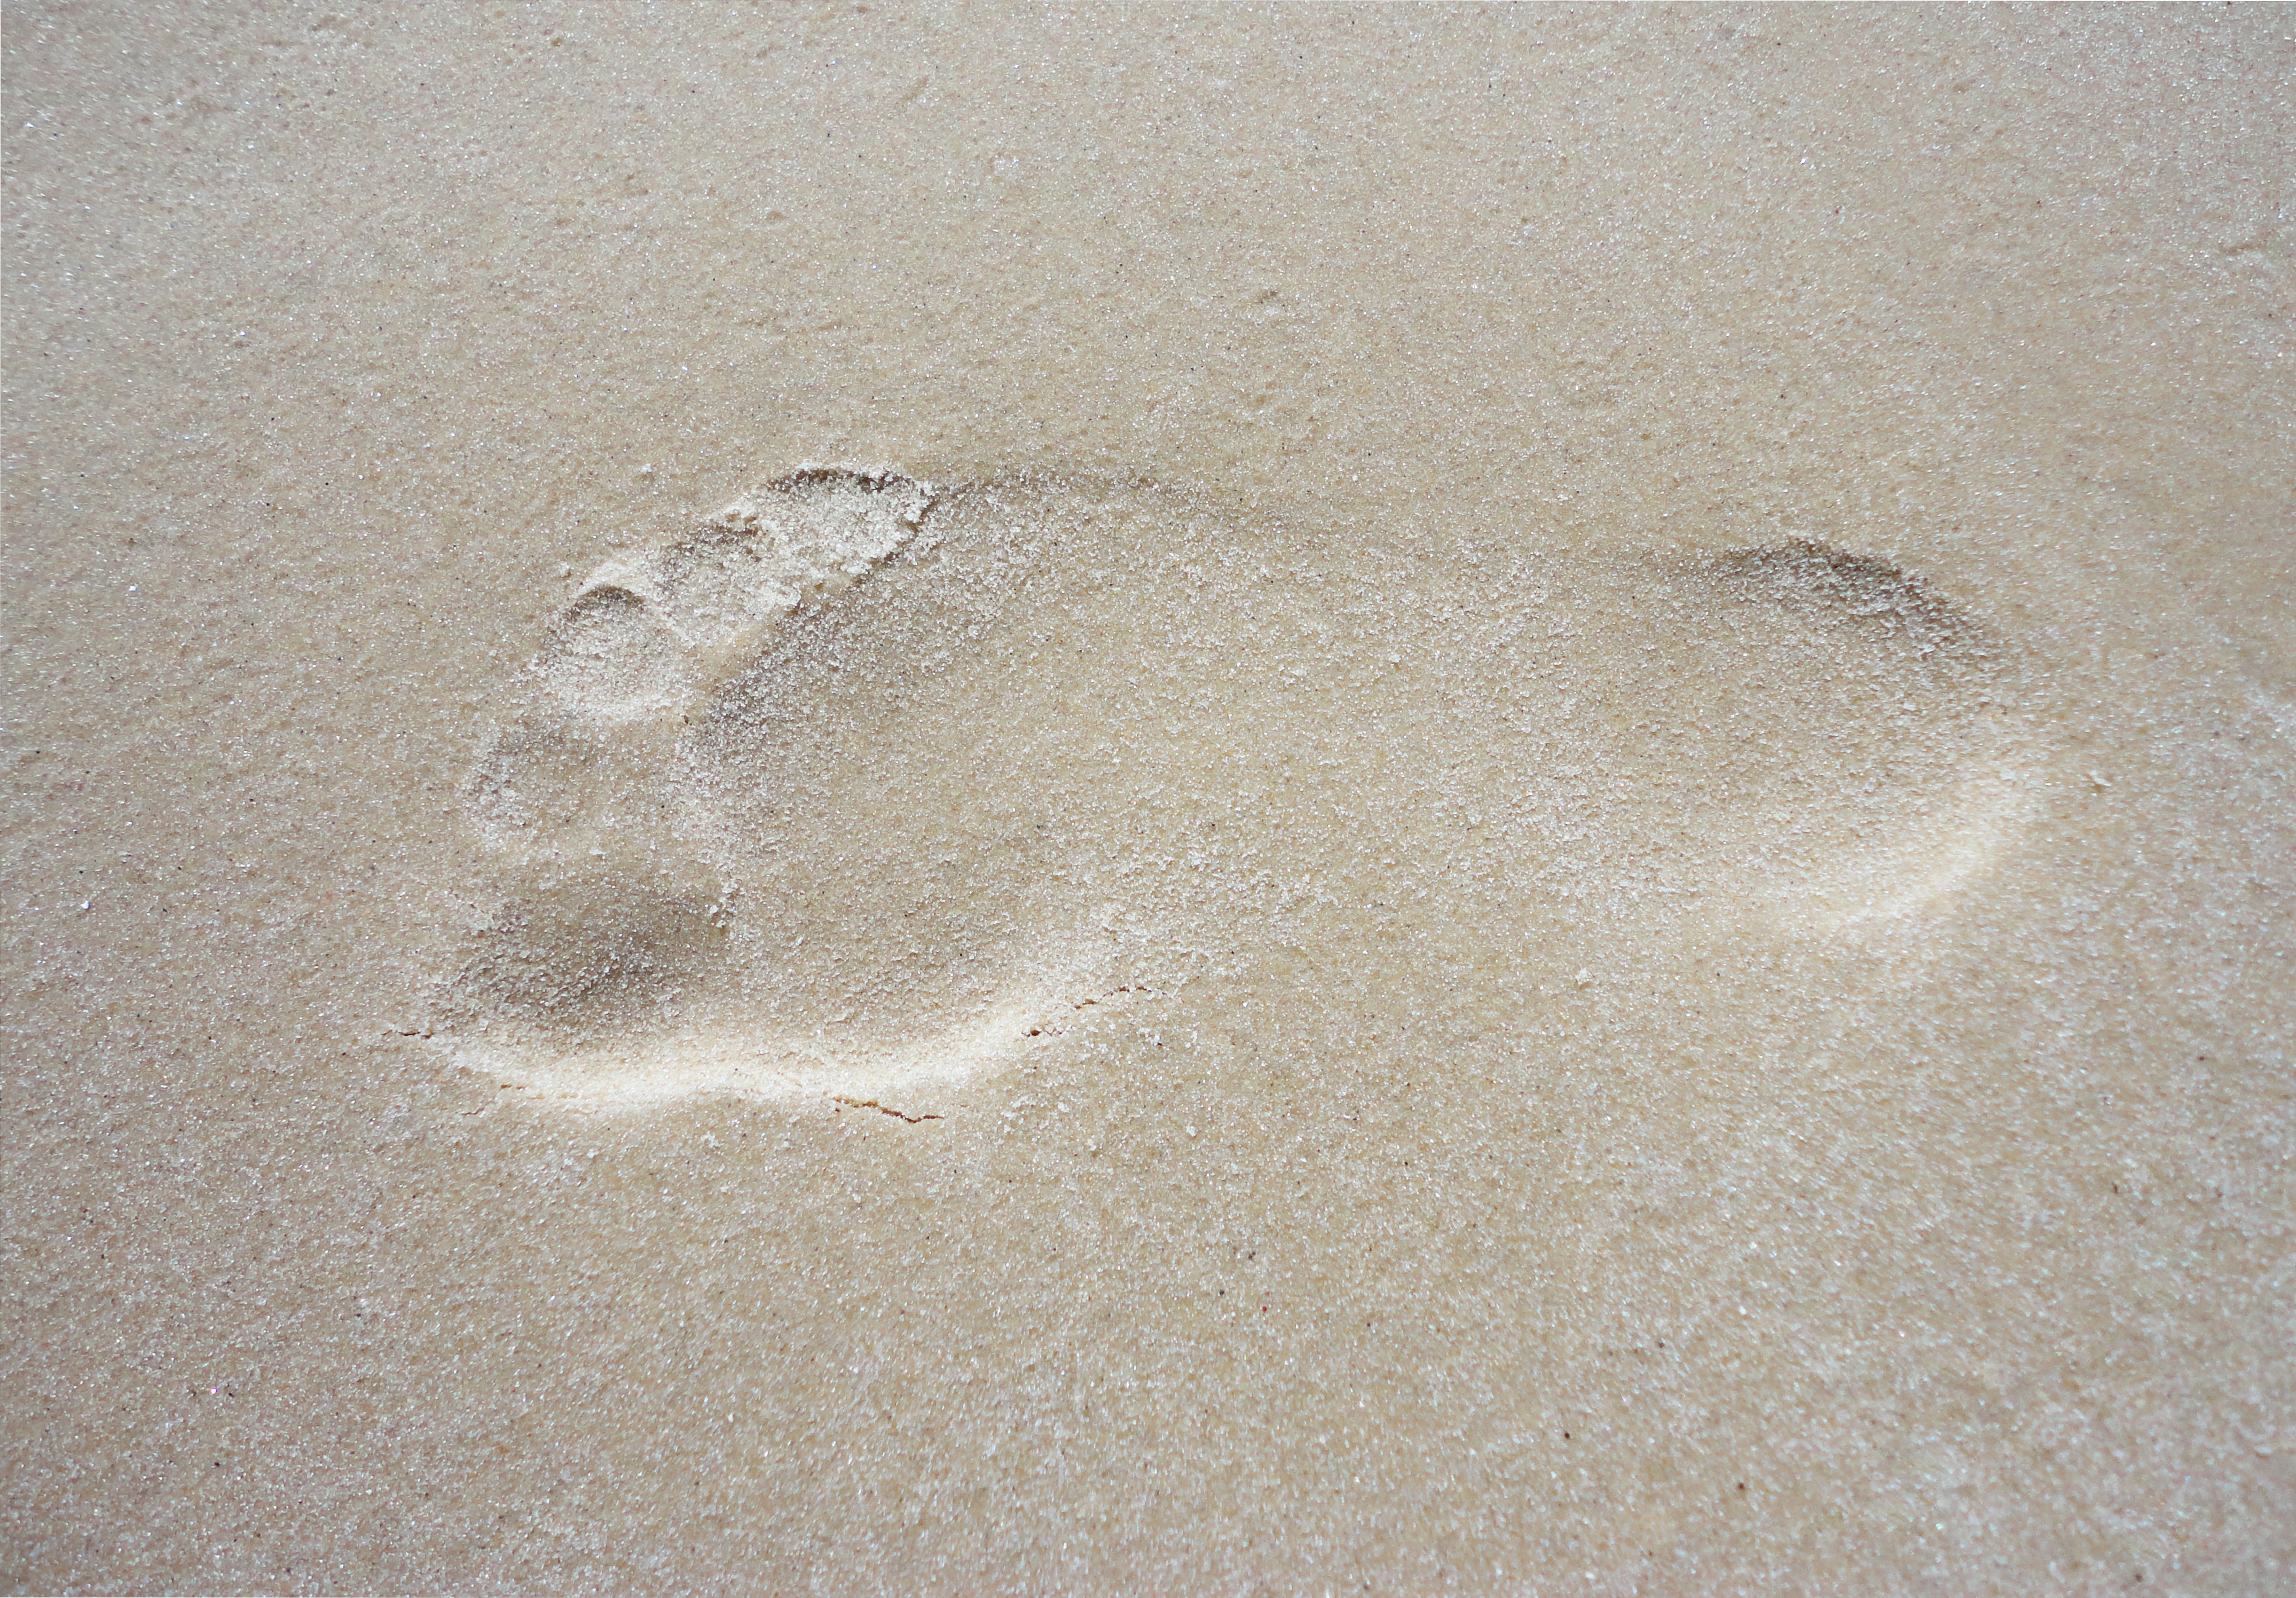
beach, nature, sand, trail, white, texture, floor, footprint, summer, walk, foot, plate, human, rest, paper, material, background, holidays, course, warning, plaster, flooring, brands